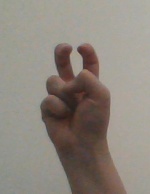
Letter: toot